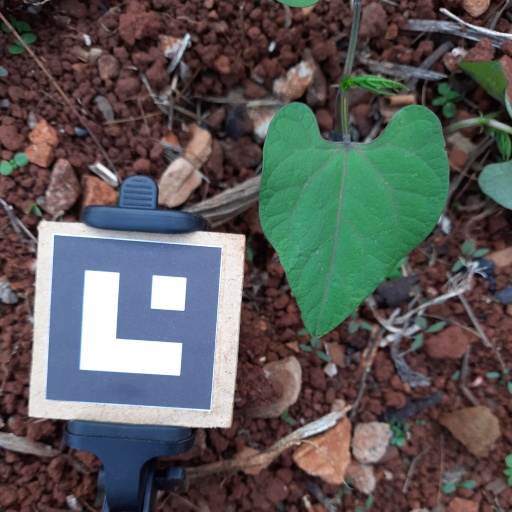
Observations: flat surface, eating holes in the edge, under shade